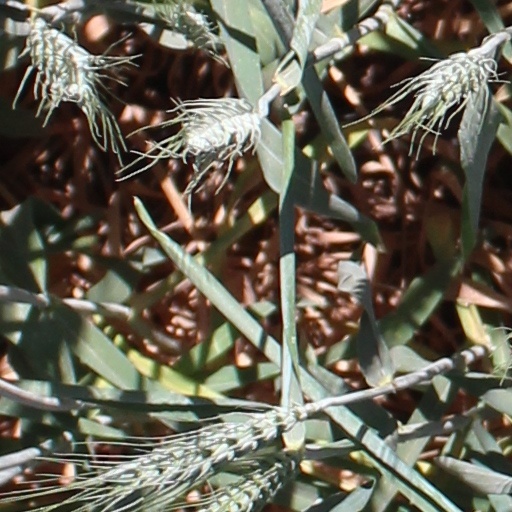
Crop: wheat